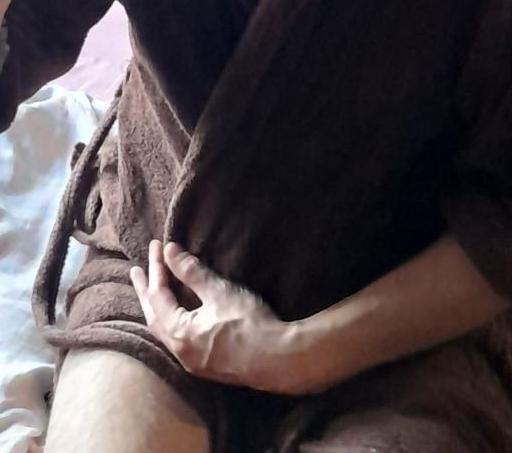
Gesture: no_gesture